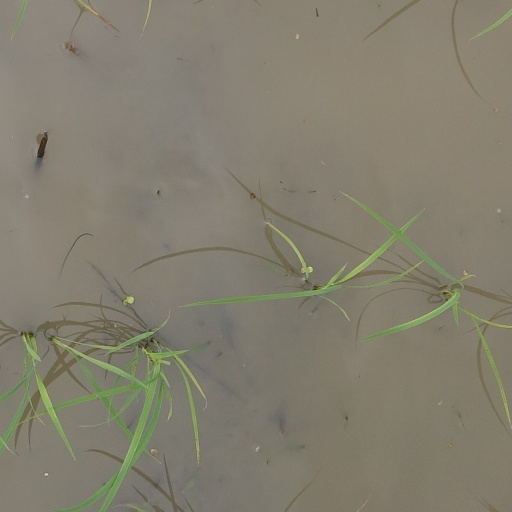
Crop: rice